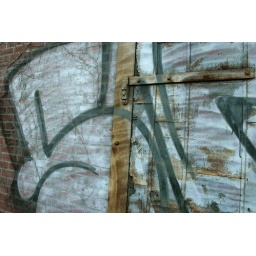
Graffiti scars an old warehouse facade in the North End.